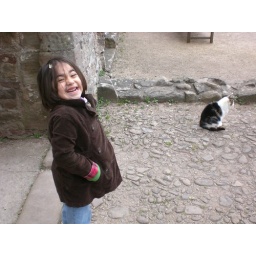
Ali found a cat in a castle while in Wales. This was her response.